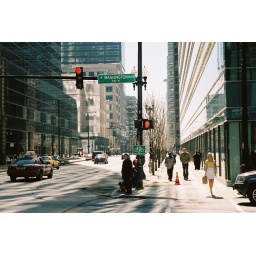
The girl in yellow